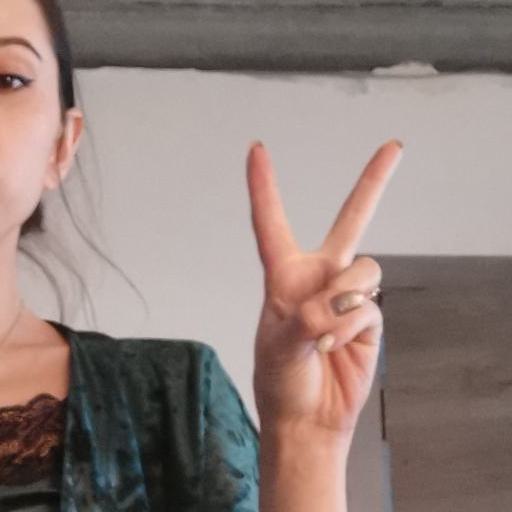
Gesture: peace